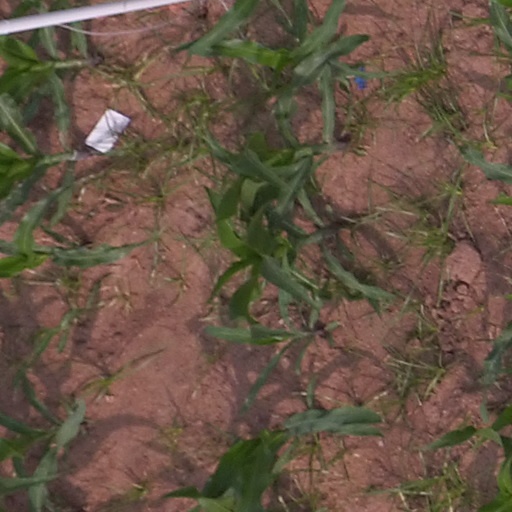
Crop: maize; corn